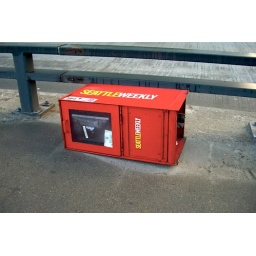
Not that early in the morning I spotted this sleeping newspaper box lying down on the sidewalk.